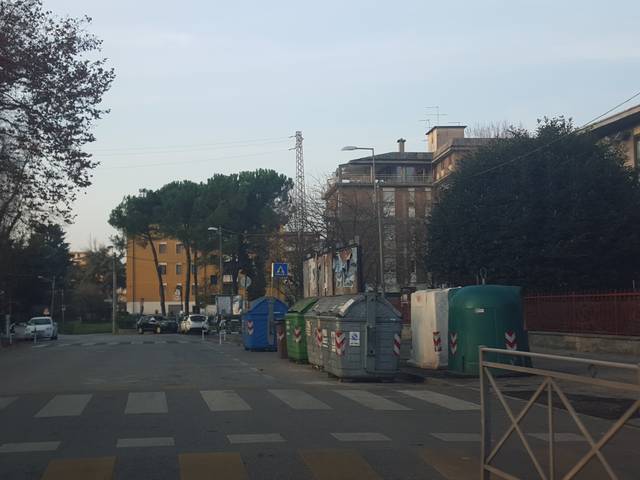
Region: Italy
Coordinates: 45.555, 11.562